Nicholas Roerich Museum

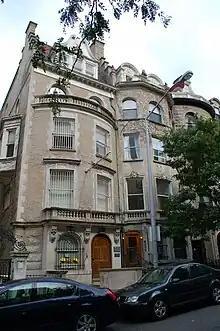

The Nicholas Roerich Museum is a museum on the Upper West Side of Manhattan in New York City, dedicated to the works of Nicholas Roerich (1874–1947), a Russian-born cosmopolitan artist.